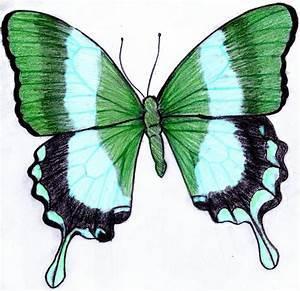
butterfly